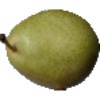
Label: Pear 1